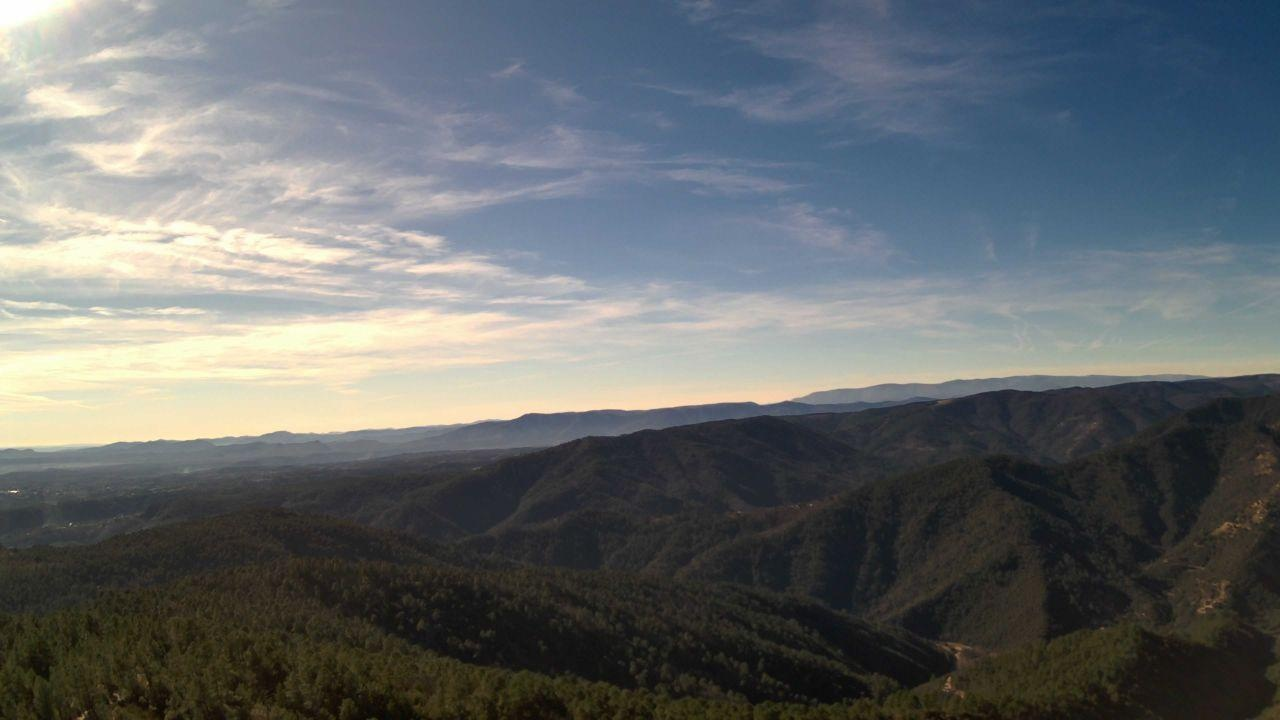
Fire: no
Smoke: yes